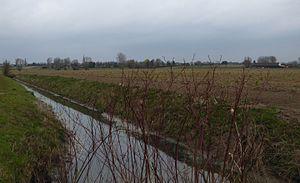
La Broëlle Herlies Nord Nord-Pas-de-Calais-Picardie France.
Herlies est une commune française située dans le département du Nord, en région Hauts-de-France. Elle fait partie de la Métropole européenne de Lille.